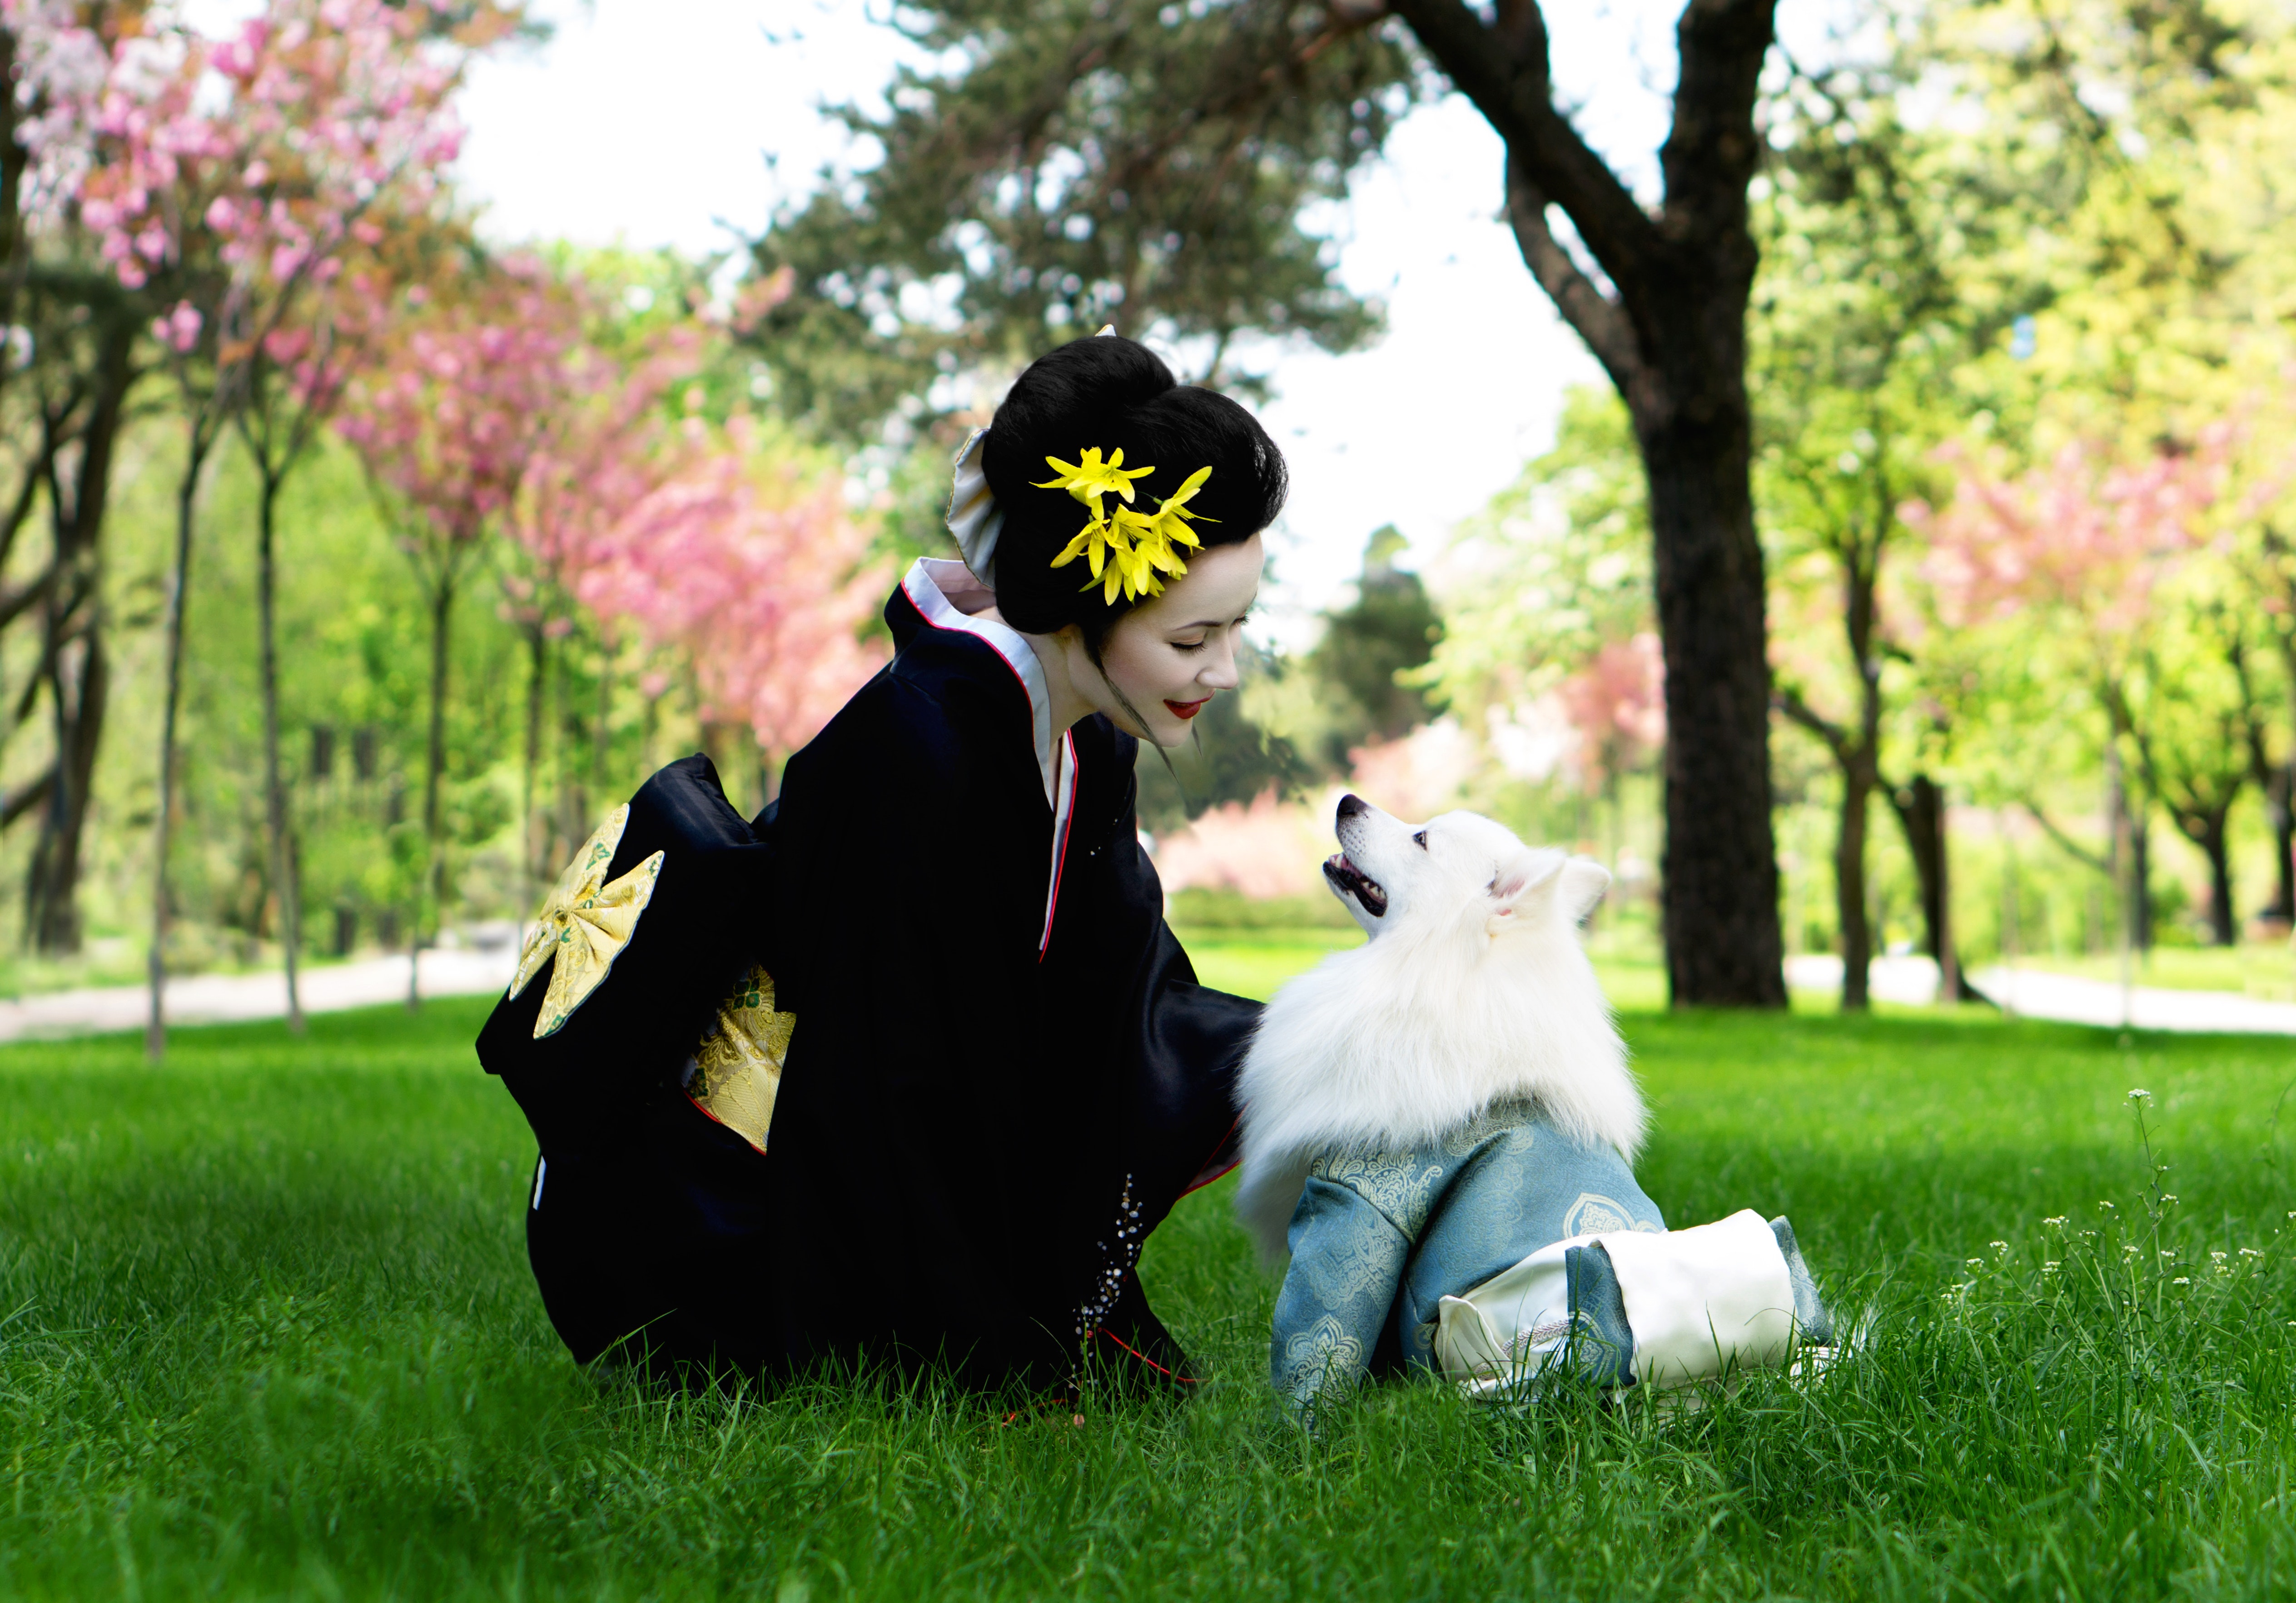
People in nature, photograph, grass, green, spring, yellow, companion dog, tree, botany, lawn, sitting, canidae, friendship, happy, flower, photography, plant, dress, park, non sporting group, costume, cherry blossom, blossom, pomeranian, ceremony, garden